Sky position (RA, Dec in degrees): 147.027, 27.407
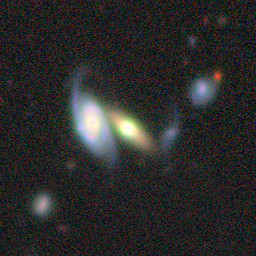
Galaxy morphology: Merging Galaxies